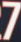
Number: 7